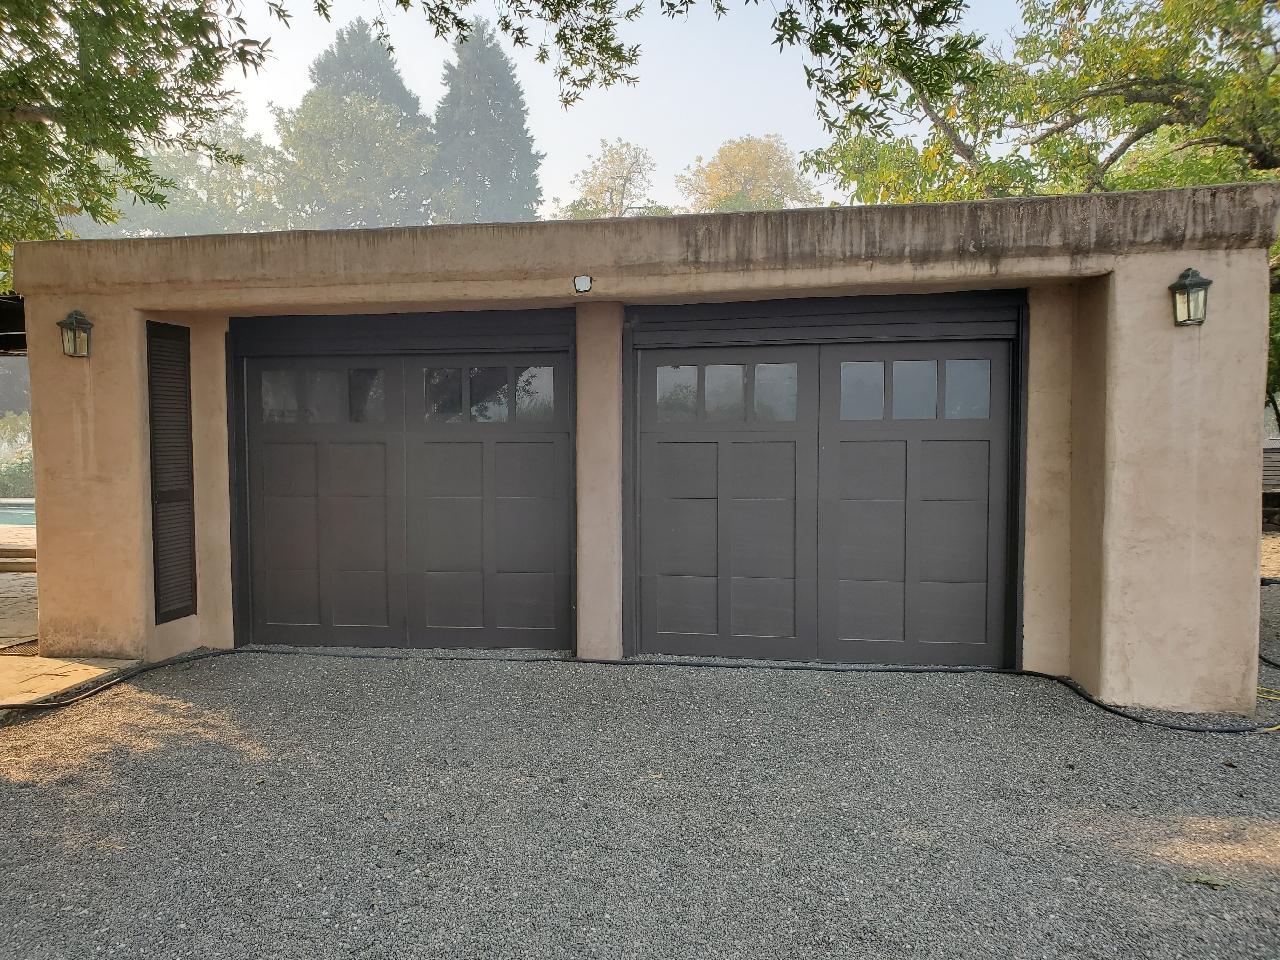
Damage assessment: no_damage